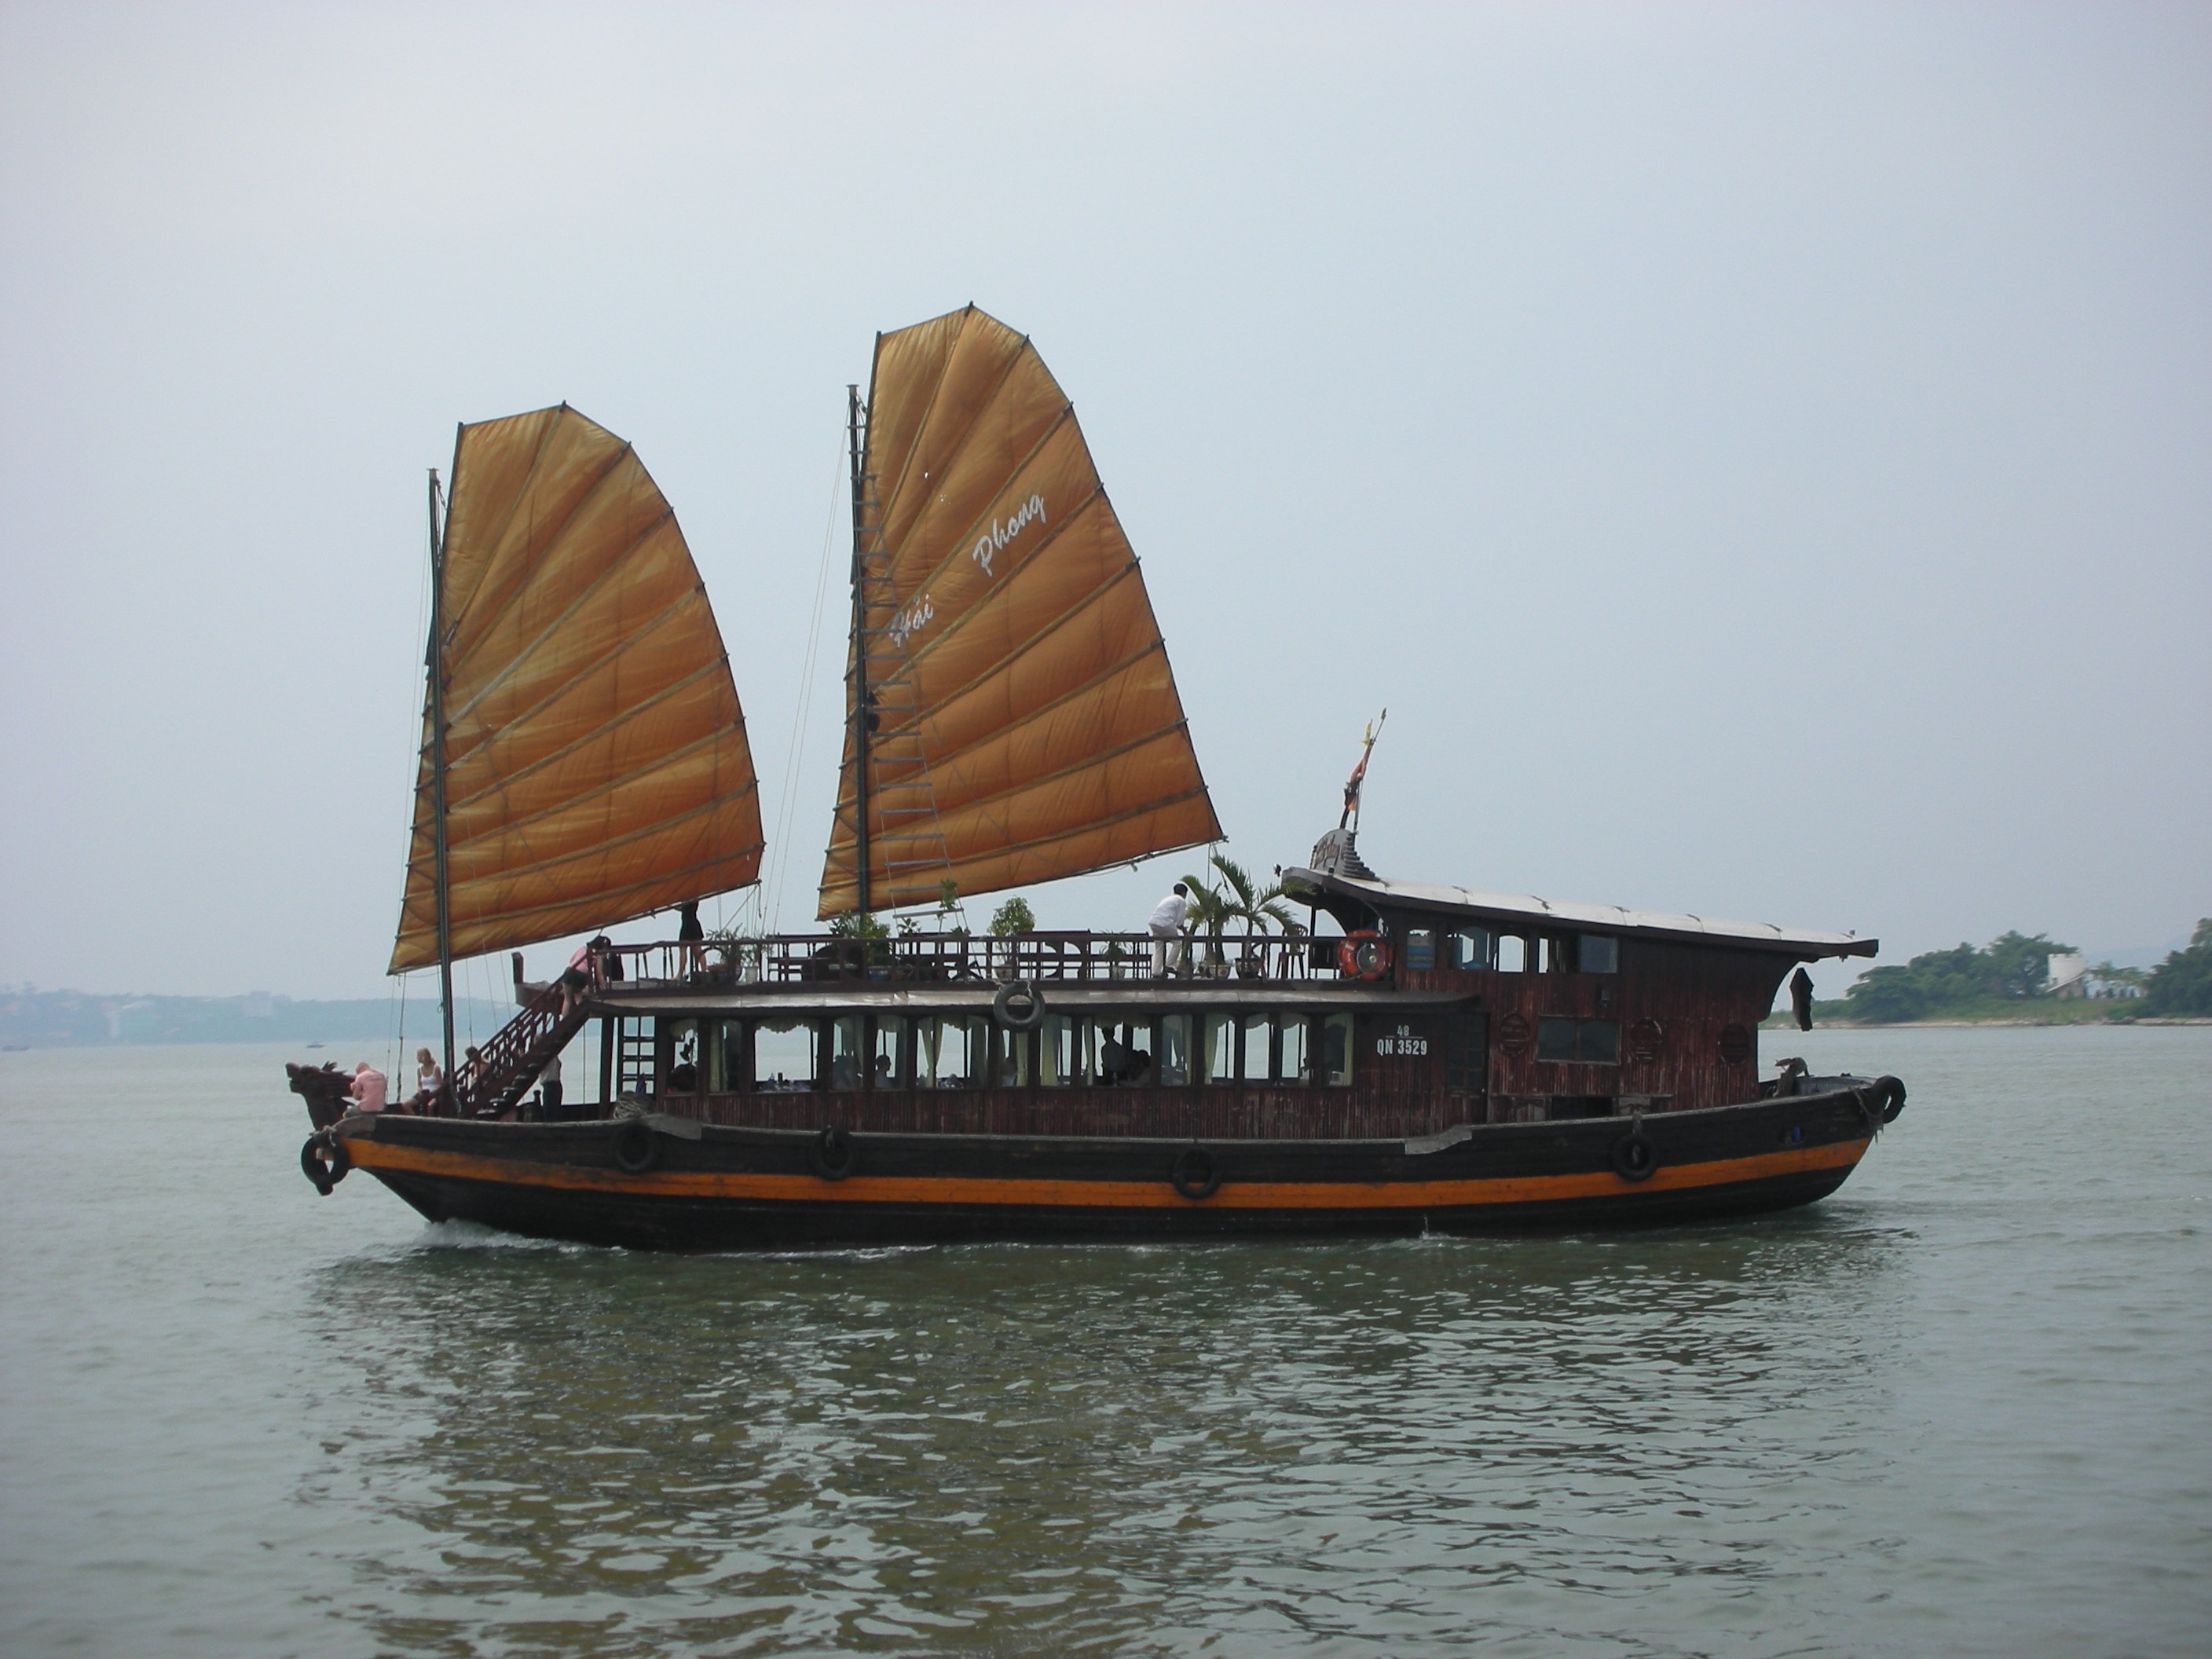
boat, ship, vehicle, junk, sailboat, life, tour, sail, watercraft, schooner, vietnam, sailing ship, motor ship, caravel, lugger